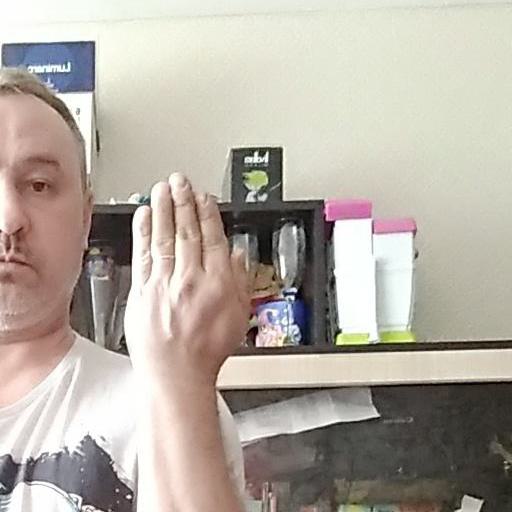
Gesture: stop_inverted